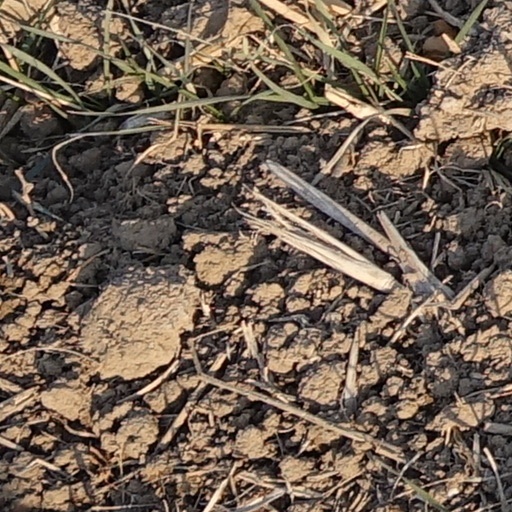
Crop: wheat